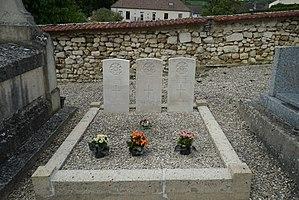
dans le cimetière de l'église.